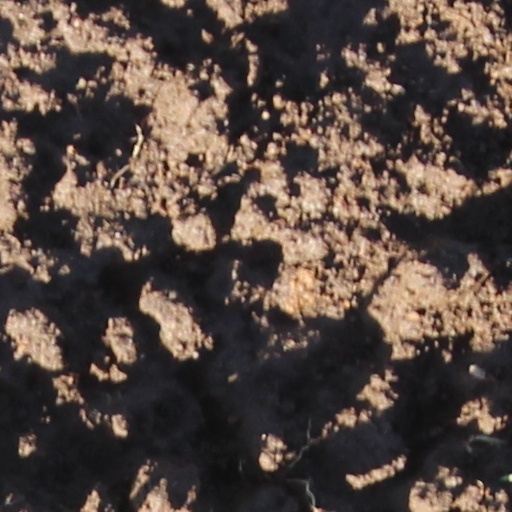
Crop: wheat